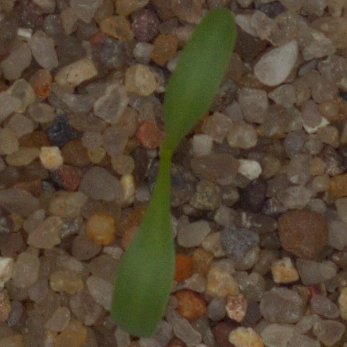
Label: sugar_beet